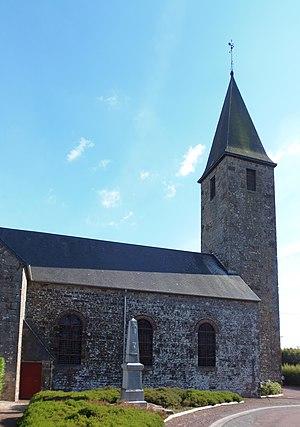
Saint-Jean-des-Bois (Normandie, France). L'église Saint-Jean-Baptiste.